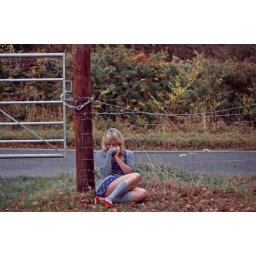
Adventures of the girl in the red shoes